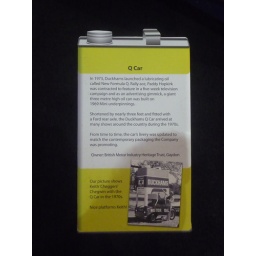
A sign describing the Duckham's Motor Oil car seen in the ProMotion Exhibition in the National Motor Museum in Beaulieu, England